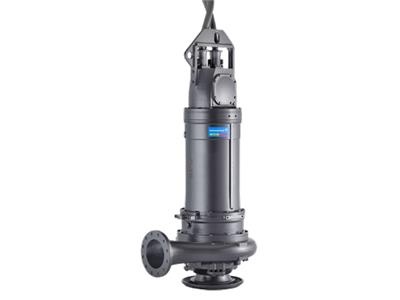
GRUNDFOS Tauchmotorpumpe S2.90.250.1500.6.72S.S.532.G.EX.D.61H Art.97685908
S2.90.250.1500.6.72S.S.532.G.EX.D.61H Die Pumpe ist für die Nassaufstellung im Aussetzbetrieb oder Dauerbetrieb bestimmt. Zweikanallaufrad mit einem freien Kugeldurchgang von 90 mm. Mit SmartTrim-System für die Anpassung des Laufradspalts zur Erhaltung der maximalen Leistung über die gesamte Lebensdauer der Pumpe. Zur Erleichterung des Transports und der Aufstellung ist die Pumpe mit einem robusten Transportbügel ausgerüstet. Mit Grundfos SmartSeal-Dichtungssystem für einen leckagefreien Anschluss an einen Kupplungsfußkrümmer. Rohrleitungsanschluss über Flansch DIN. Die Pumpe ist explosionsgeschützt ausgeführt. Art der Steuerung: Feuchtigkeitssensor: Y Wasser-im-Öl-Sensor: Y Fördermedium: Medientemperaturbereich: 0 .. 40 °C Medientemperatur während des Betriebs: 20 °C Dichte: 998.2 kg/m³ Technische Daten: Maximaler Förderstrom: 227 l/s Tatsächlicher Laufraddurchmesser: 532 mm Laufradtyp: 2-CHANNEL Maximale Partikelgröße: 90 mm ISO Abnahmekl.: ISO9906:2012 3B Lifting height class: S Werkstoffe: Pumpengehäuse: Kugelgraphit Pumpenmantel: EN 1563 EN-GJS-500-7 Pumpengehäuse: ASTM A536 70-50-05 Laufradwerkstoff: Schmiedeeisen Laufrad: EN 1563 EN-GJS-500-7 Laufradwerkstoff gemäß ASTM: ASTM A536 70-50-05 Motor: Cast iron EN 1561 EN-GJL-250 ASTM A48 35B GLRD: SIC Secondary shaft seal: SIC-CARBON Installation: Umgebungstemperatur: 0 .. 40 °C Anschlusstyp: DIN Größe des Druckanschlusses: DN 250 Nenndruckstufe: PN 10 Maximum installation depth: 20 m Auto coupling: 96782483 Elektrische Daten: Baugröße: 72 Leistungsaufnahme P1: 161 kW Rated power - P2: 150 kW Netzfrequenz: 60 Hz Bemessungsspannung: 3 x 460 V Spannungstoleranz: +10/-10 % Max Starts pro Stunde: 15 Nennstrom: 255/ A Maximale Stromaufnahme: 255 A Anlaufstrom: 2440 A Strom bei Leerlauf: 117 A Bemessungsdrehzahl: 1189 1/min Motorwirkungsgrad bei Vollast: 93 % Motorwirkungsgrad bei 3/4-Last: 93 % Motorwirkungsgrad bei halber Last: 92 % Motorpole: 6 Einschaltart: Y/D Schutzart (gemäß IEC 34-5): IP68 Isolationsklasse (IEC 85): F Explosionsgeschützt: Ja Ex-Schutz Standard: Y Motorschutz: KLIXON Power cable type: H07RN-F AT Length of power cable: 10 m Winding resistance: 0.024 Ohm cos phi 1/1: 0.79 cos phi 1/2: 0.64 cos phi 3/4: 0.74 Sonstiges: Nettogewicht: 1750 kg Bruttogewicht: 1860 kg
Brand: Grundfos
Category: Hardware > Hardware Pumps > Utility Pumps > Submersible Pumps